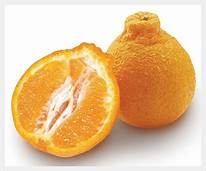
Label: mandarine